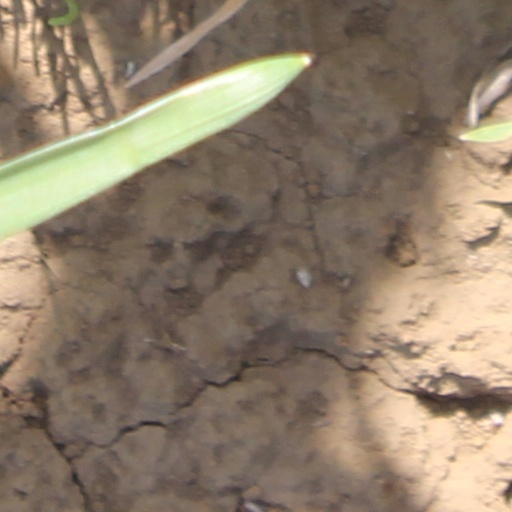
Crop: wheat